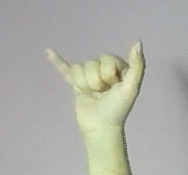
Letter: ya